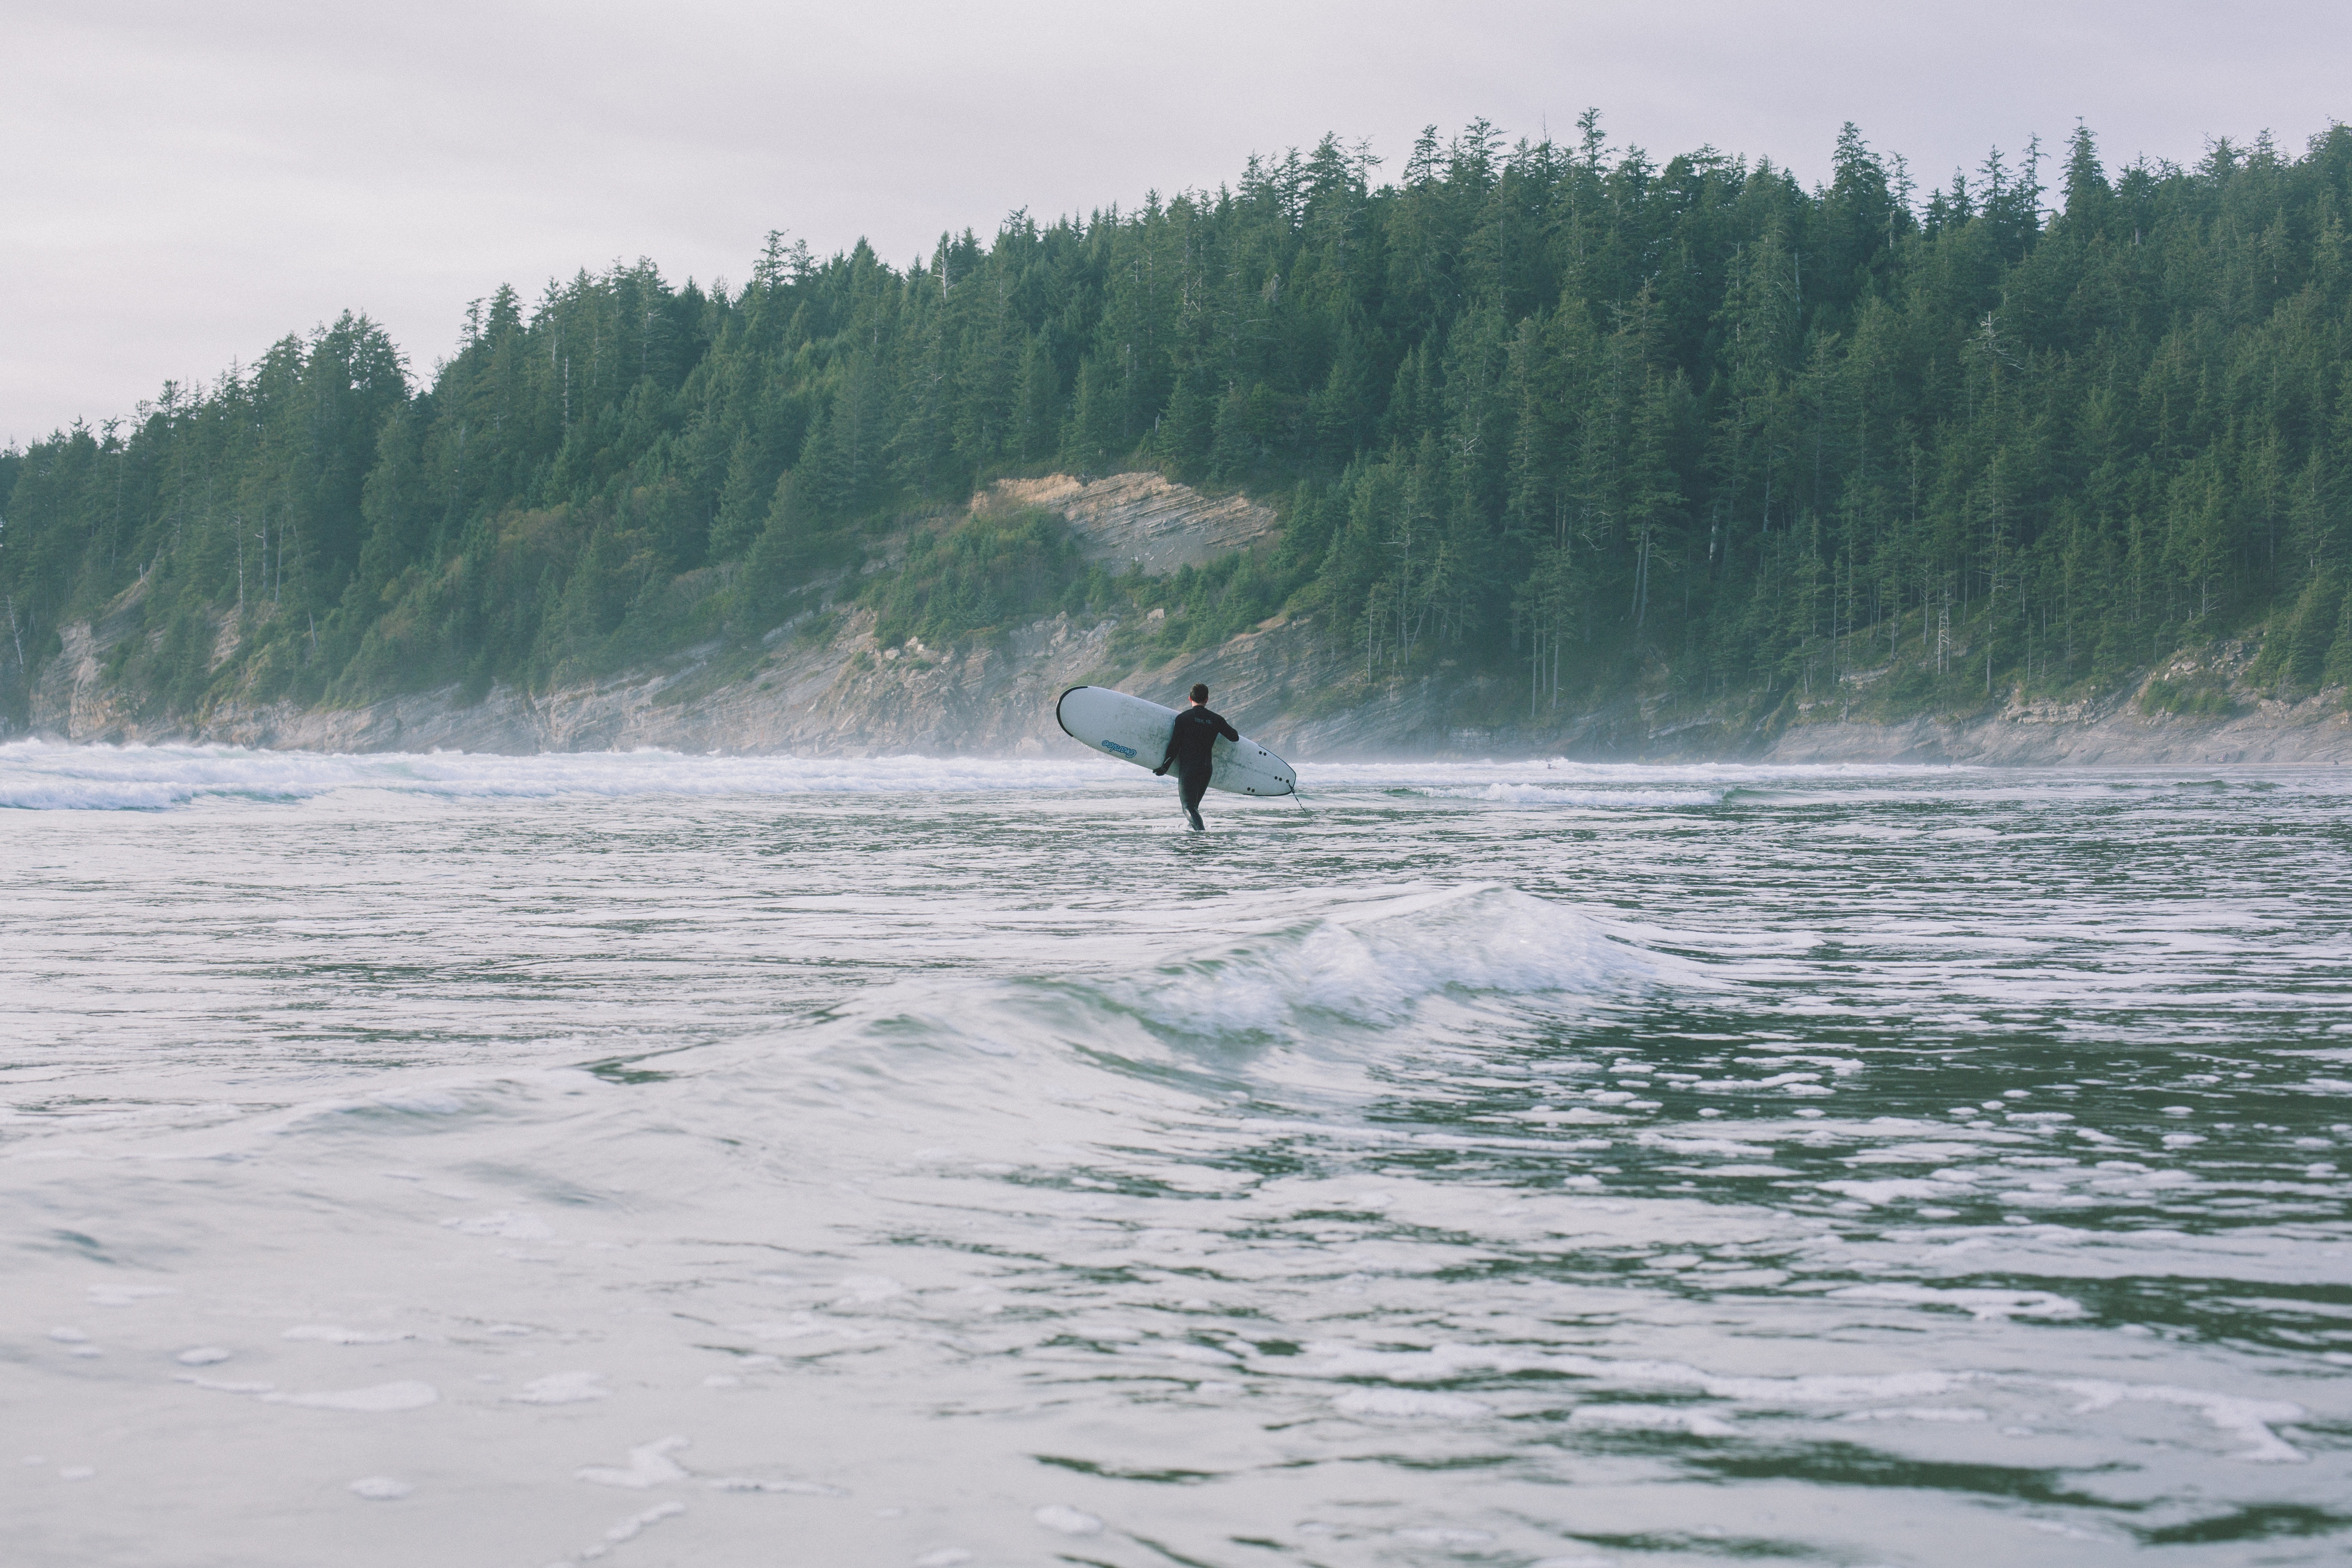
man, sea, water, nature, outdoor, ocean, board, sport, wave, lake, adventure, surfer, surf, surfing, paddle, surfboard, waves, sports, boating, active, pine trees, water sport, surf board, wind wave, boardsport, surfing equipment and supplies, surface water sports